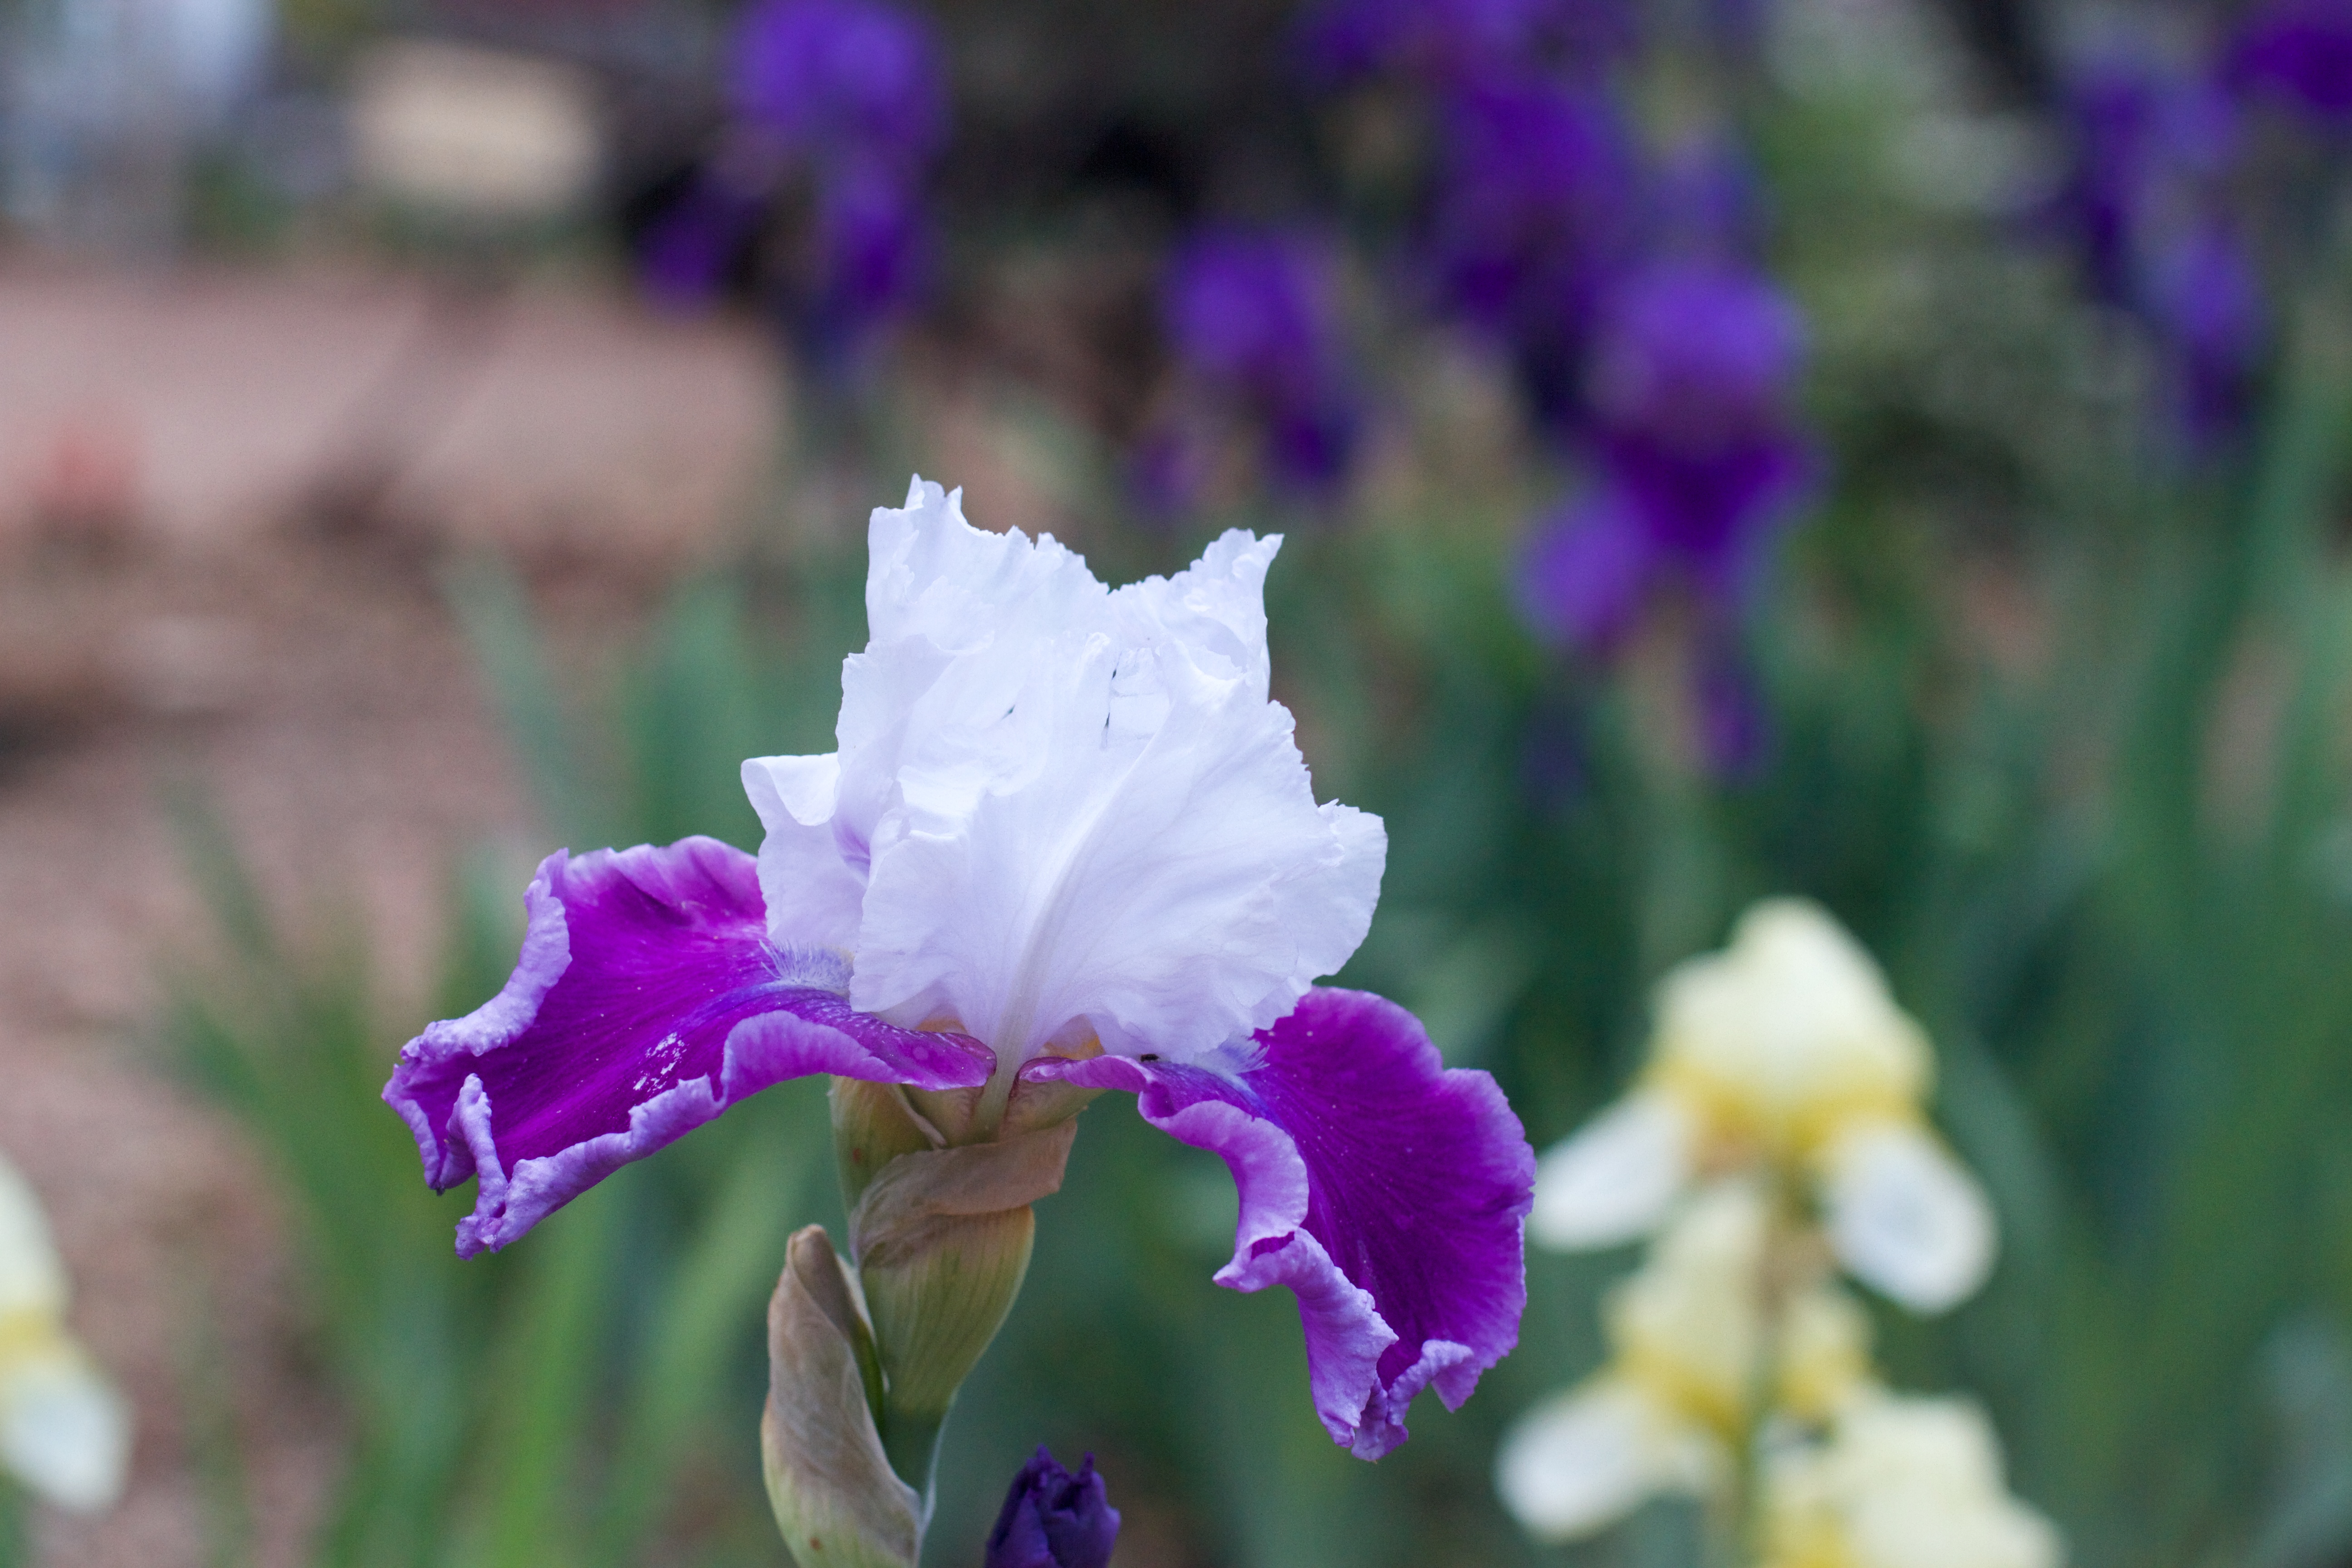
blossom, plant, flower, petal, botany, flora, wildflower, iris, eye, macro photography, flowering plant, land plant, iris family